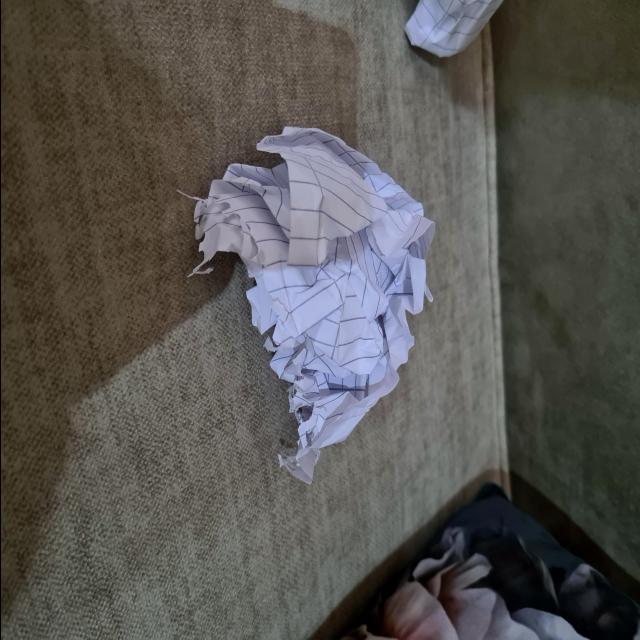
Label: tissues